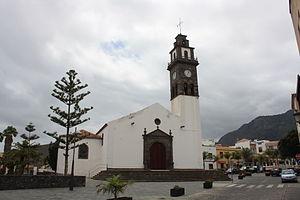
Buenavista del Norte est une commune de la province de Santa Cruz de Tenerife dans la communauté autonome des Îles Canaries en Espagne. Elle est située au nord-ouest de l'île de Tenerife.